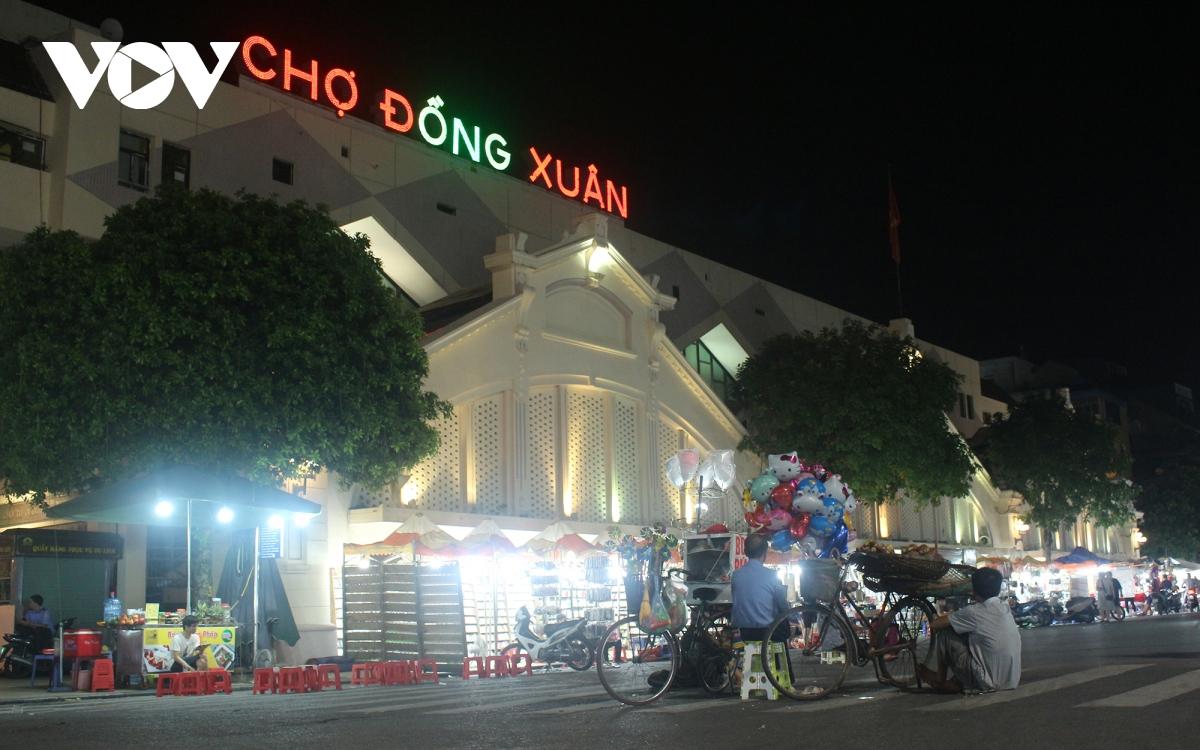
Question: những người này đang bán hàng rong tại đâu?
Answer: trước chợ đồng xuân